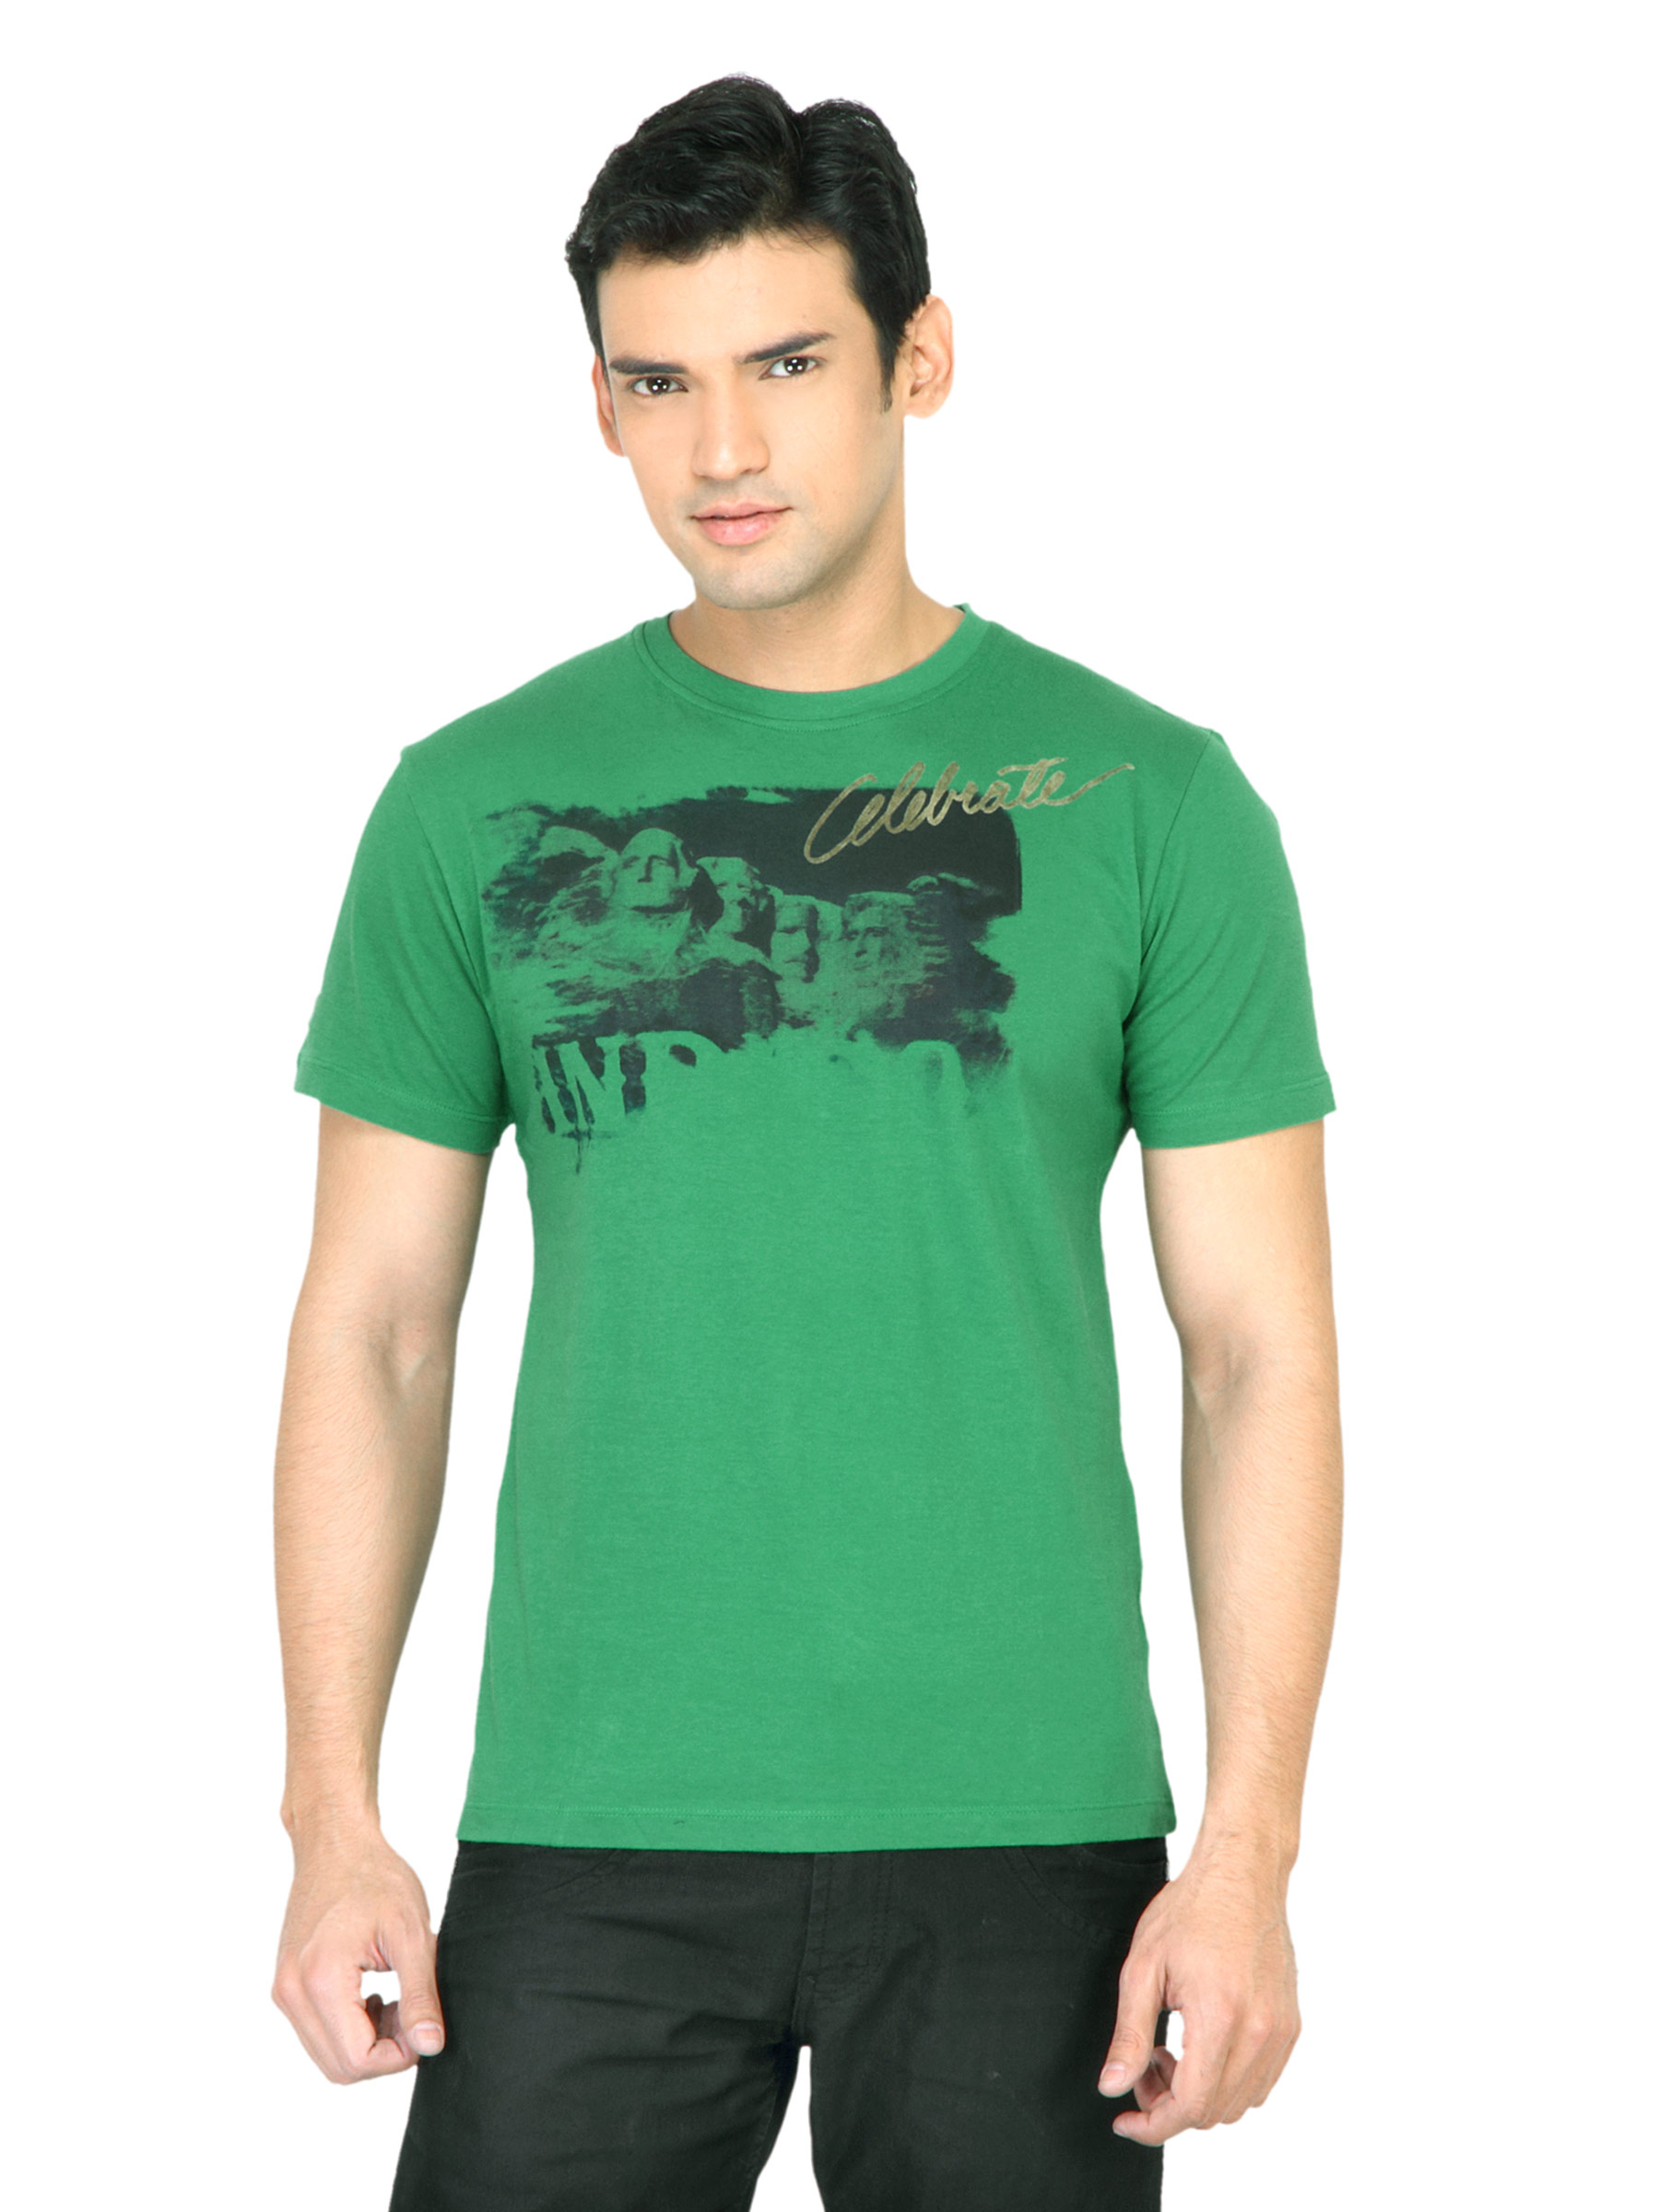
Wrangler Men Celebrate Indigo Green Tshirts
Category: Apparel / Topwear / Tshirts
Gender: Men
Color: Green
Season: Fall 2011
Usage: Casual